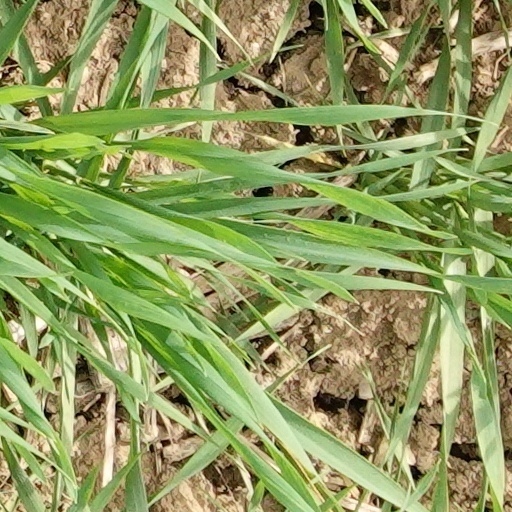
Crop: wheat